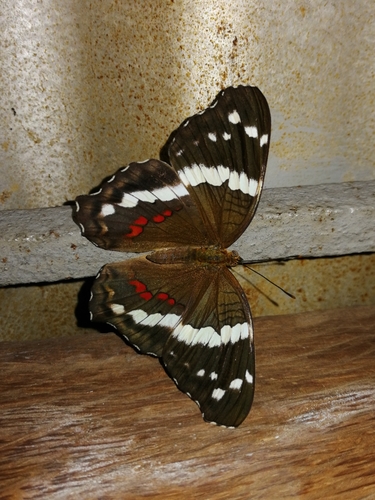
Scientific name: Anartia fatima
Common name: Banded peacock
Family: Nymphalidae
Order: Lepidoptera
Pollinator type: Primary pollinator
Habitat: Open areas and gardens
Geographic range: South America
Conservation status: Least Concern